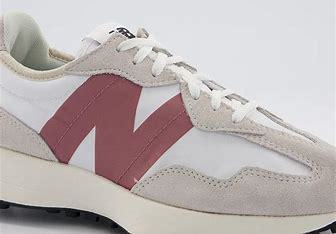
Brand: New
Model: Balance 327